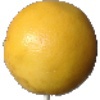
Label: white_grapefruit